Guy Weadick

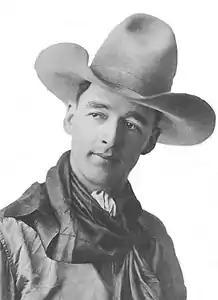

George Guy Weadick (February 23, 1885 – December 13, 1953) was an American cowboy, performer and promoter. He and his horse Cyclone quickly became well known in the Calgary area. Today, he is best known as the founder of the Calgary Stampede in Alberta, Canada. He was married to famed cowgirl, Florence LaDue. Weadick was the first to be inducted in the Builder category in the Canadian Pro Rodeo Hall of Fame.